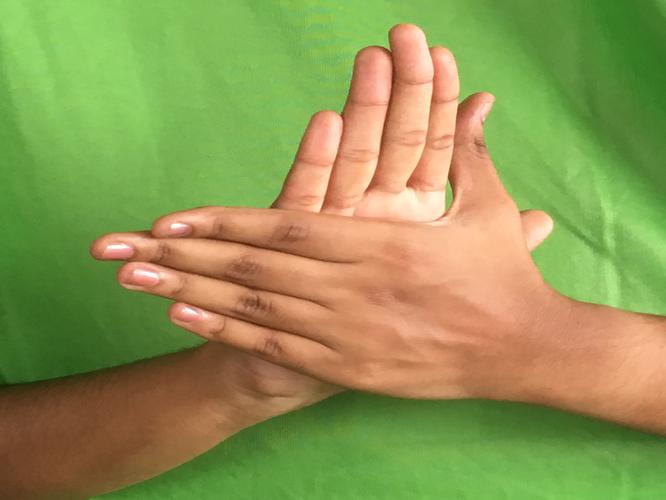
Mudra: Chakra
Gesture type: double_hand